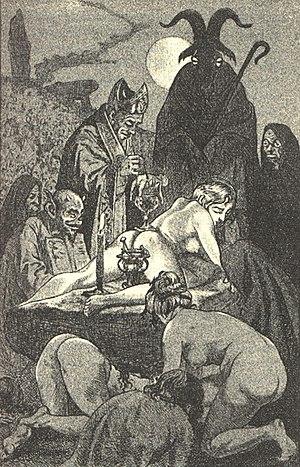
La magie noire réfère traditionnellement à l'utilisation du surnaturel ou de pouvoirs magiques à des fins maléfiques ou égoïstes. Du point de vue de la voie de la main gauche et de la main droite, la magie noire est le côté gauche malveillant, la magie blanche est la main droite, le côté bienveillant. De nos jours, certains trouvent que la définition de la « magie noire » n'est que la compilation des pratiques et rituels que certaines personnes réprouvent, n'ayant donc comme unique point commun, le point de vue de certains utilisateurs.
Les meurtres rituels, assassinats ou crimes rituels ont existé et existent encore de nos jours, commis individuellement ou collectivement contre des groupes minoritaires vulnérables, les albinos constituant en Afrique un groupe particulièrement ciblé et vulnérable.
La messe noire est un rituel satanique qui tend par inversion blasphématoire et sacrilège à contrefaire la messe catholique romaine pour acquérir écoute et soutien des puissances infernales, rejoignant les recherches de la goétie opérative. Elle implique ainsi une croyance aux entités démoniaques et est la principale cérémonie du satanisme théiste, intellectuel et élitiste.